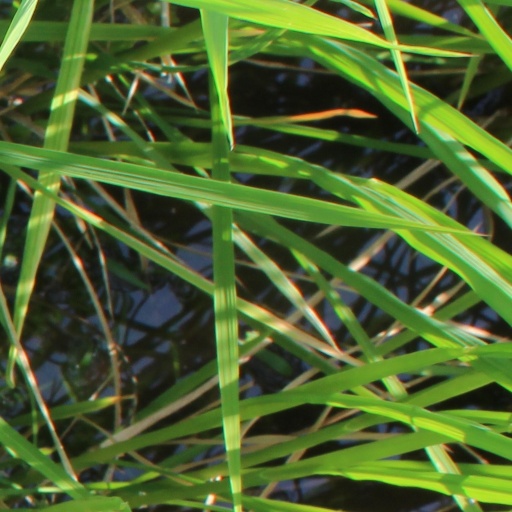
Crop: rice